Merci la vie

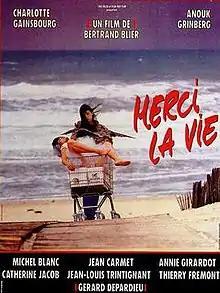
Film poster

(English: "Thank You, Life") is a 1991 French film written and directed by Bertrand Blier. It won the César Award for Best Actor in a Supporting Role, and was nominated for Best Film, Best Actress, Best Supporting Actress, Best Director, Best Original Screenplay or Adaptation and Best Editing.